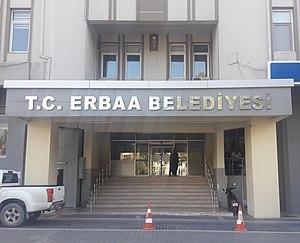
Erbaa est une ville et un district de la province de Tokat dans la région de la mer Noire en Turquie.